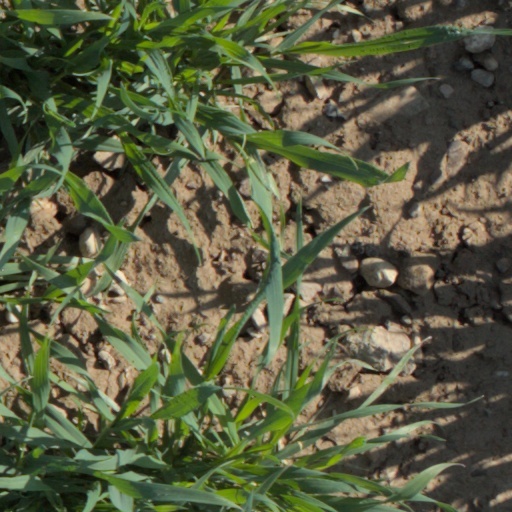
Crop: wheat